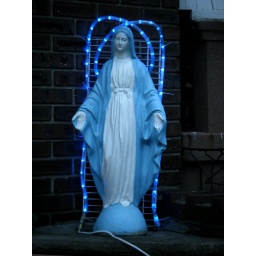
I believe this was in front of the same house that has the little squirrel statues running up the front of the house